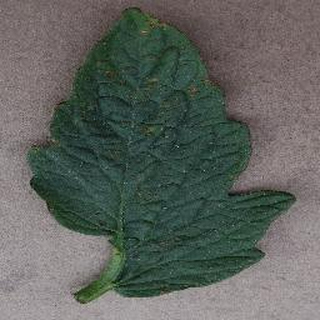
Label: tomato_bacterial_spot